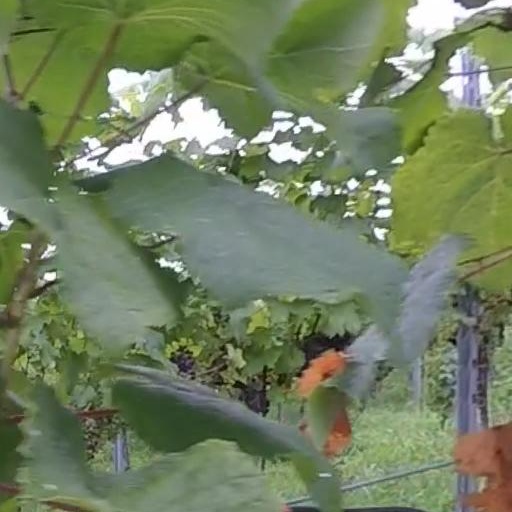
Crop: grape